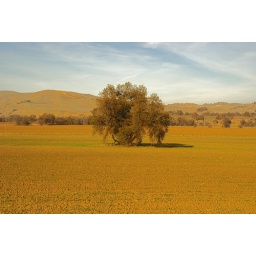
A tree in the middle of field in a rural part of California